Clement Price Thomas

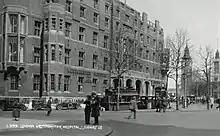
Westminster Hospital in the mid-1920s. The hospital was demolished in the early 1950s, this is now the site of the Queen Elizabeth II Conference Centre.

In 1921, after the war, Price Thomas achieved the Conjoint Board Diploma, LRCP and then in 1923, attained the FRCS (Eng). At the time, he continued to gain clinical experience at Westminster Hospital with his residential appointments and was sequentially kept as a permanent member of the clinical team there. He was introduced to thoracic surgery by Tudor Edwards, an eminent thoracic surgeon of the time, and was similarly influenced by Ernest Rock Carling and G. T. Mullally. In addition, encouragement in chest surgery came from J. E. H. Roberts, and Morriston Davies.